Marie-Marthe-Baptistine Tamisier

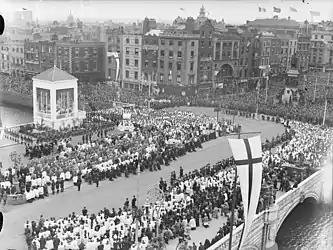
Eucharistic Congress - Dublin - June 1932 -Benediction on the Bridge

The rise of liberal free-thinking in France during the second half of the 18th century, which led to the French Revolution, continued throughout the reign of Napoleon. As a result, fifty years of neglect eventually took its toll, and in the 1840s a number of movements, predominantly local initiatives amongst lay female worshippers, were set up to restore the material fittings of churches in Northern France and Belgium. Under the guidance of the Papal Nuncio, Count Gioacchino Pecci (later Pope Leo XIII), Anna, the eldest daughter of the Belgian Minister of Finance, Count Ferdinand de Meeus, set up an unofficial Sisterhood which acquired a very old Eucharistic chapel in Brussels as its base. This established a link between the restoration of the Church as a matter of repentance and Eucharistic adoration, and the support of the local Cardinals soon set a full-fledged revival going.